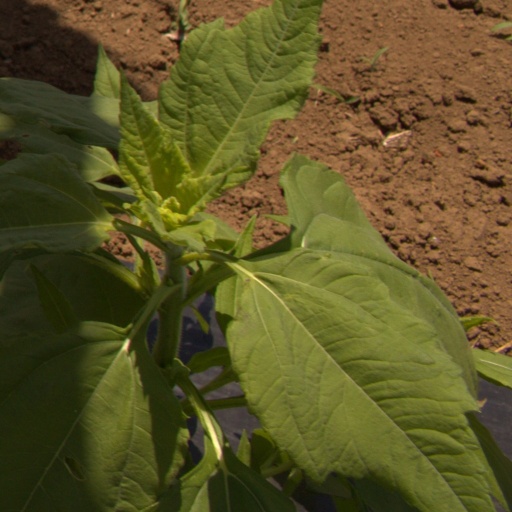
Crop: Jerusalem artichoke